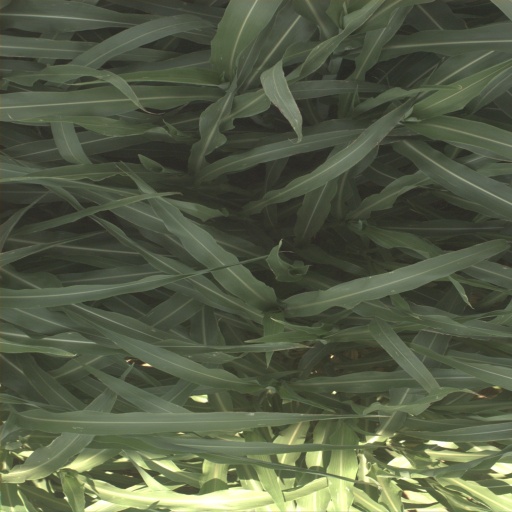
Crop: sorghum